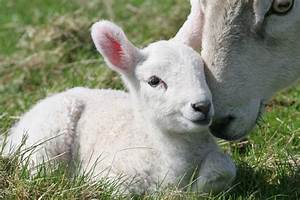
Label: pecora